Line 8 (Beijing Subway)

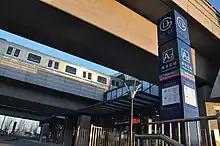
Line 8 train at the Zhuxinzhuang Station

The Changping-Line 8 Connector, also known as the Changba Connector Line (昌八联络线) or Changba Connector, is a extension of Line 8 from Huilongguan Dongdajie to Zhuxinzhuang on the Changping Line. The Changba Connector contains three stations: Pingxifu, Yuzhilu and Zhuxinzhuang, and forms the northernmost section of Line 8. The Changba Connector was designed to alleviate passenger traffic on Line 13 by allowing Changping Line riders heading to destinations in eastern Beijing to switch to Line 8 at Zhuxingzhuang instead of transferring to Line 13 at Xi'erqi. The connector was built from April 2011 to September 2013 and entered operation at the end of 2013.